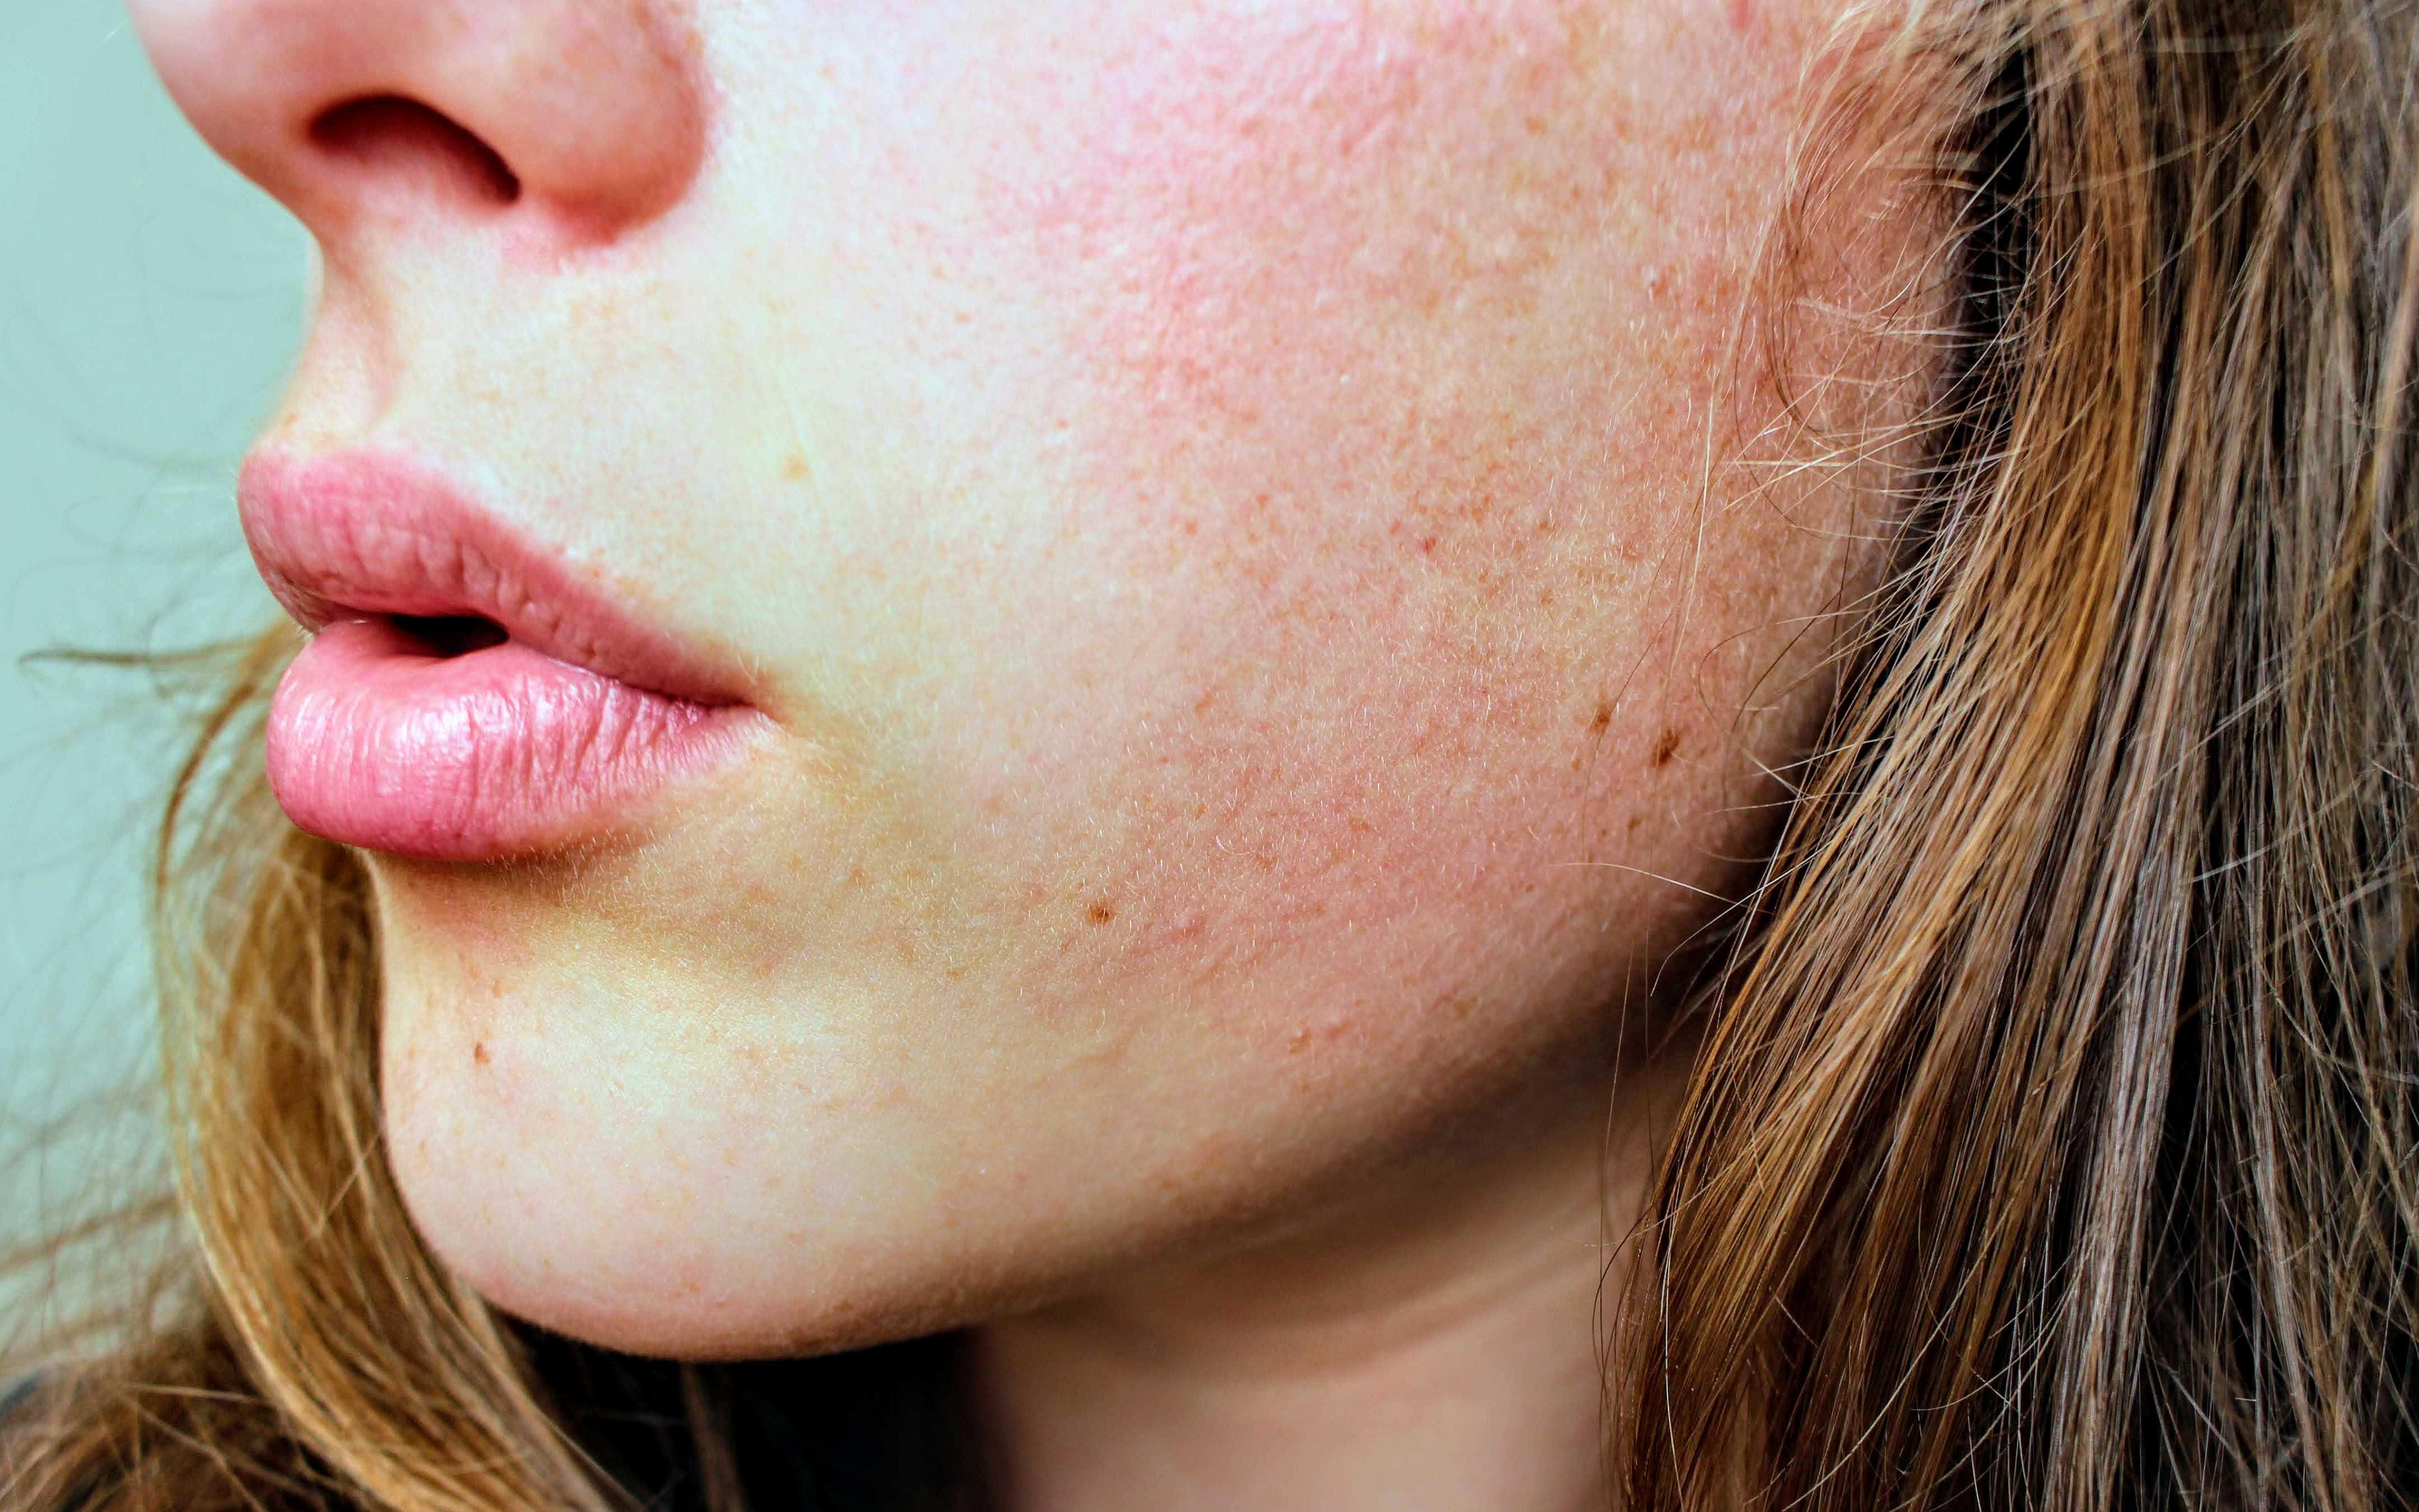
lip, face, cheek, eyebrow, skin, nose, chin, beauty, close up, eyelash, forehead, neck, jaw, mouth, freckle, ear, brown hair, hair coloring